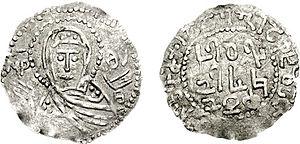
Georges II est un roi de Géorgie de la dynastie des Bagratides ayant régné de 1072 à 1089.